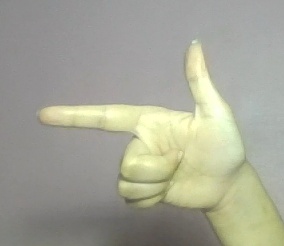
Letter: yaa